Snowy owl

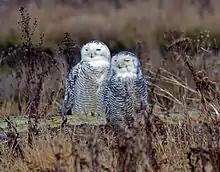
Juvenile owls do not mind associating with one another, especially during winter.

Between 1967 and 1975, snowy owls bred on the remote island of Fetlar in the Shetland Isles north of mainland Scotland, discovered by the Shetland RSPB warden, Bobby Tulloch. Females summered as recently as 1993, but their status in the British Isles is now that of a rare winter visitor to Shetland, the Outer Hebrides and the Cairngorms. Vagrant snowy owls have occasionally been found as far south as Lincolnshire. Older records show that the snowy owls may have once semi-regularly bred elsewhere in Shetland. They range in northern Greenland (mostly Peary Land) and, rarely in "isolated parts of the highlands", Iceland. Thence, they are found breeding at times across northern Eurasia such as in Spitsbergen and western and northern Scandinavia. In Norway, they normally breed in Finnmark and seldom down as far south as Hardangervidda and in Sweden perhaps down to the Scandinavian Mountains while breeding is very inconsistent in Finland.